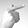
ASL letter: G